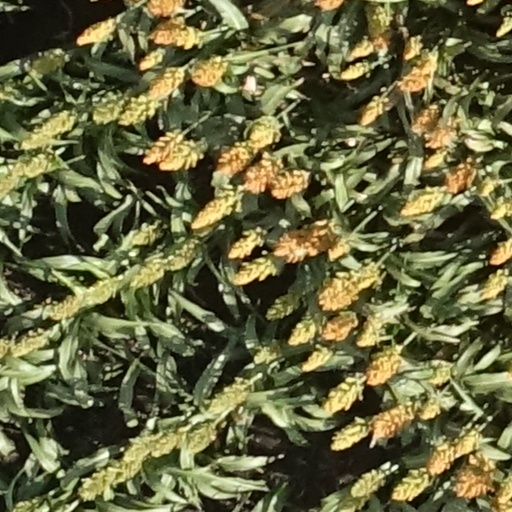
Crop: sorghum